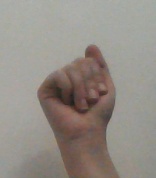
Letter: saad